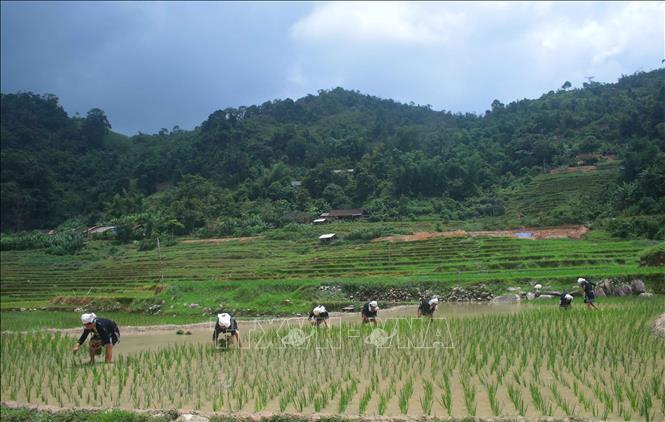
có vài người nông dân đang cấy lúa trên cánh đồng